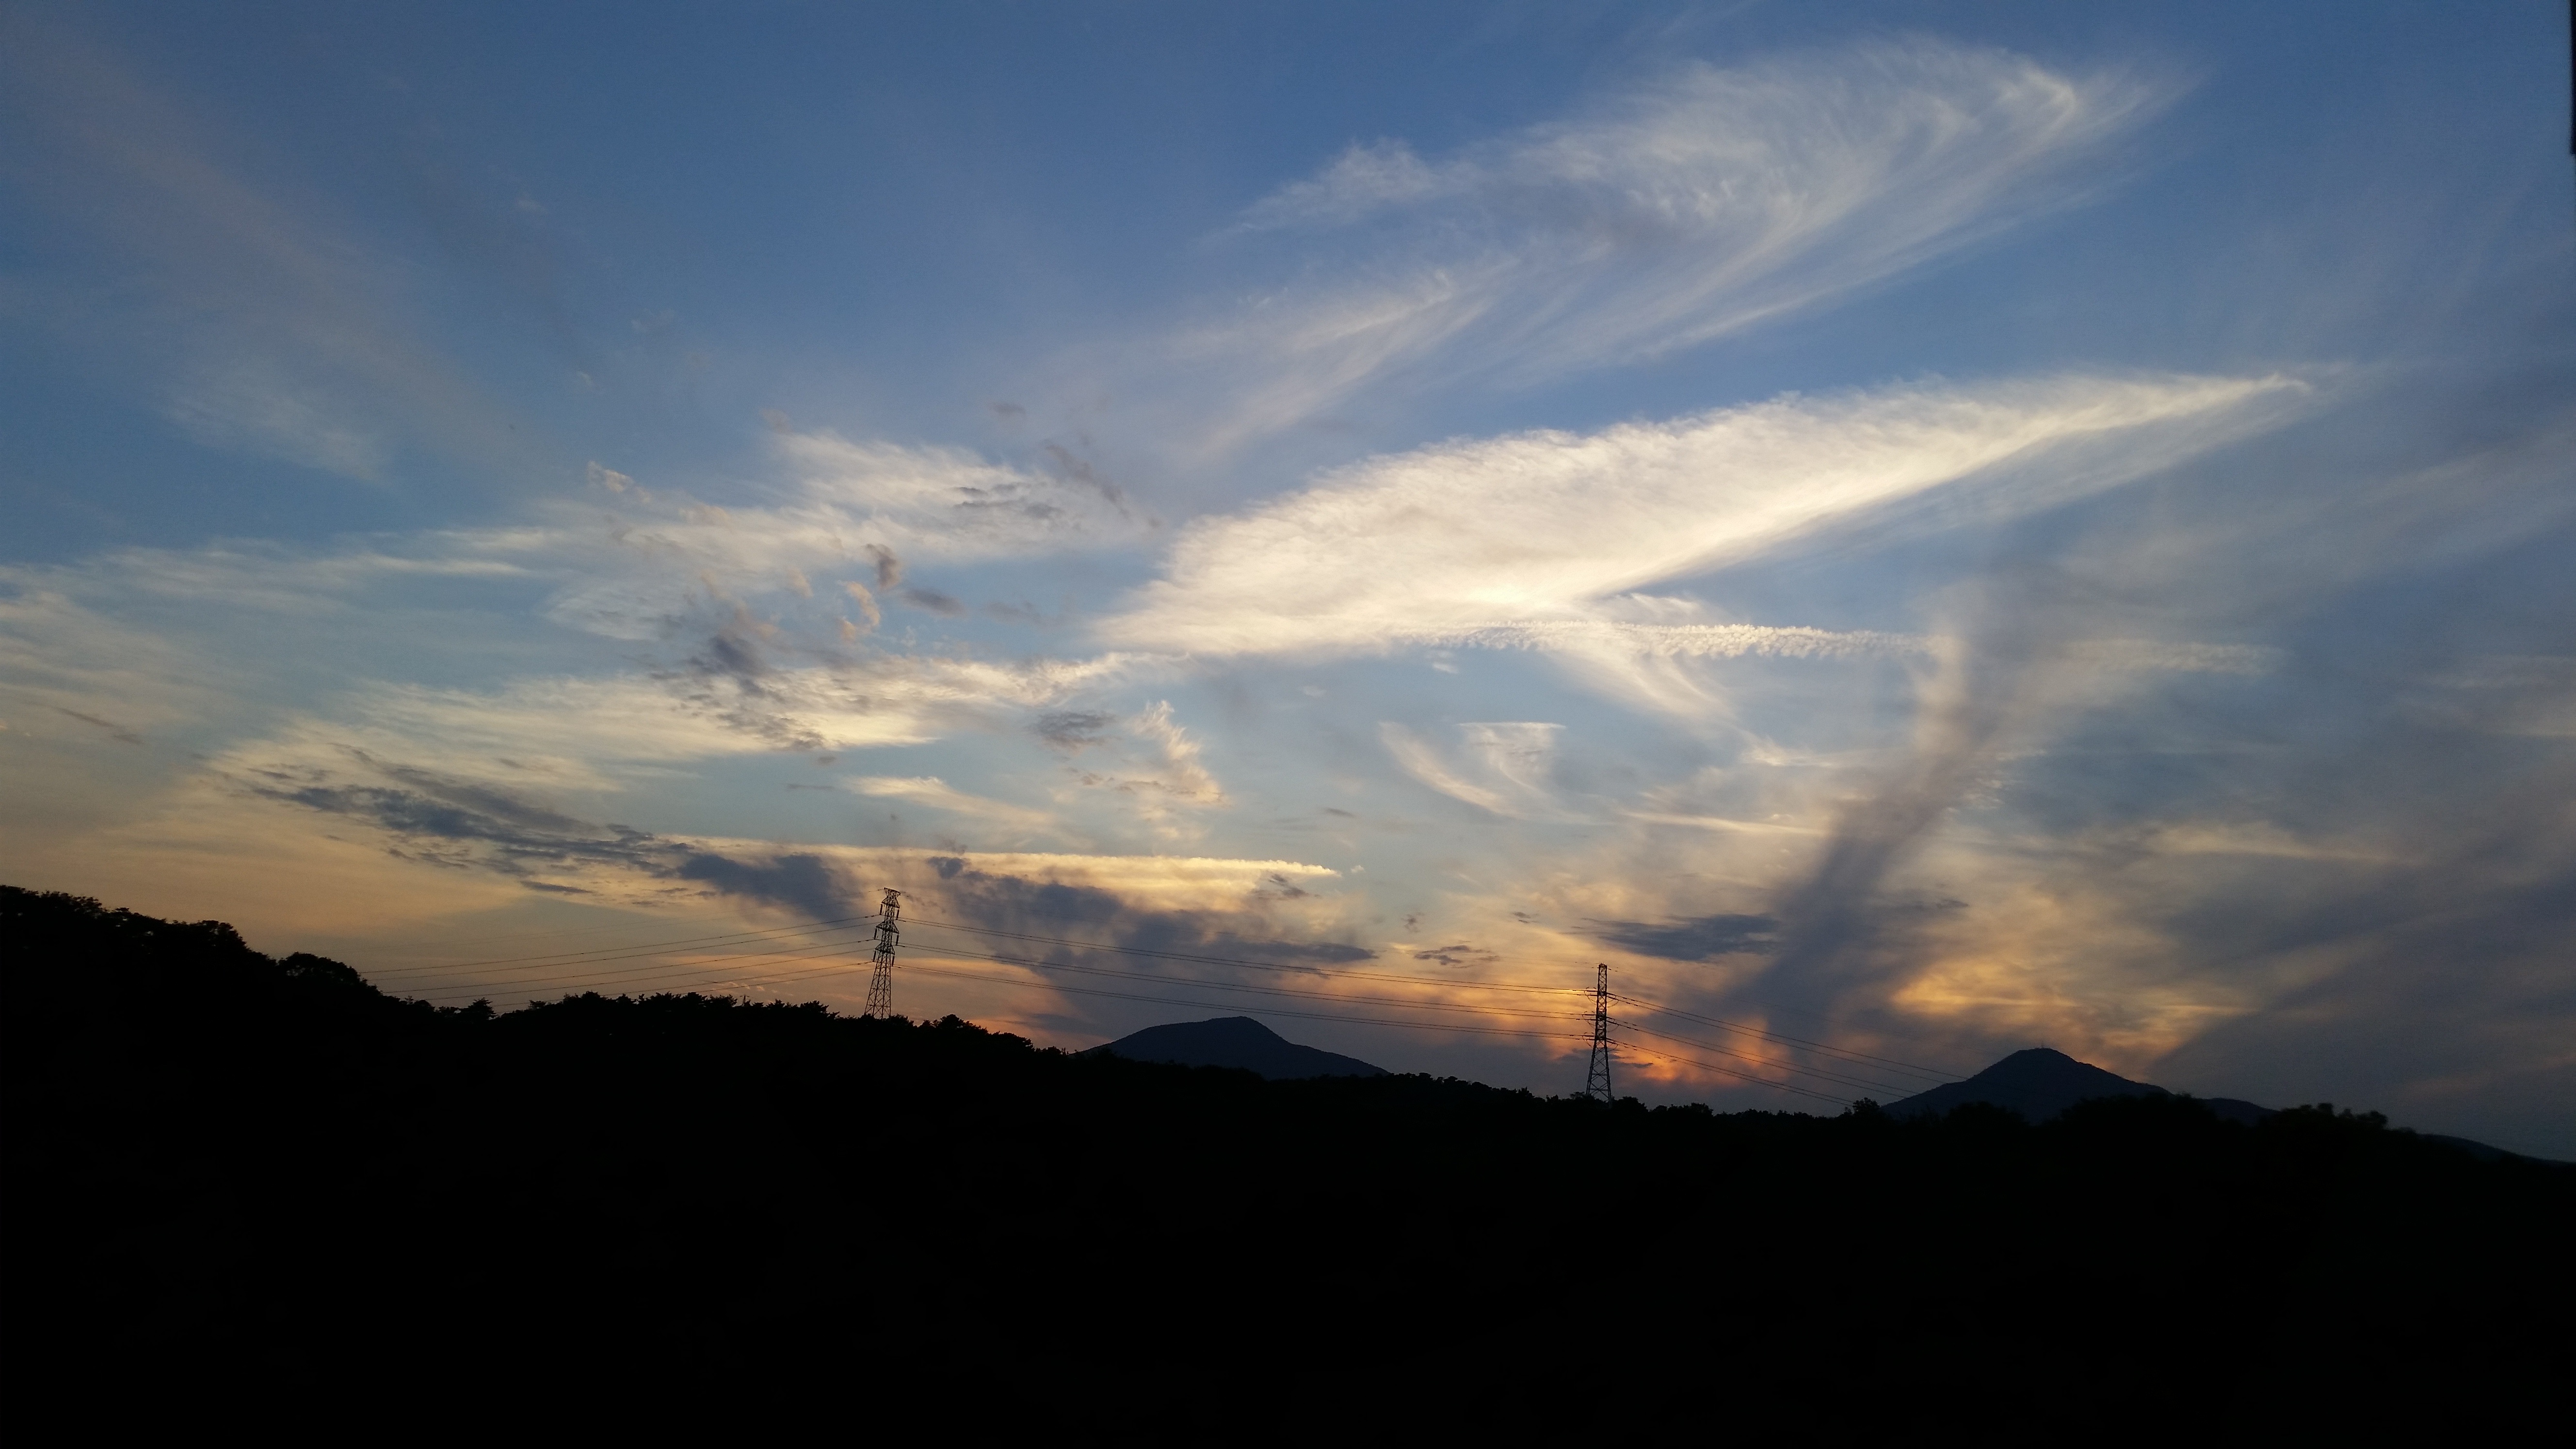
horizon, mountain, cloud, sky, sun, sunrise, sunset, sunlight, morning, hill, dawn, atmosphere, mountain range, dusk, evening, afterglow, meteorological phenomenon, atmospheric phenomenon, mountainous landforms